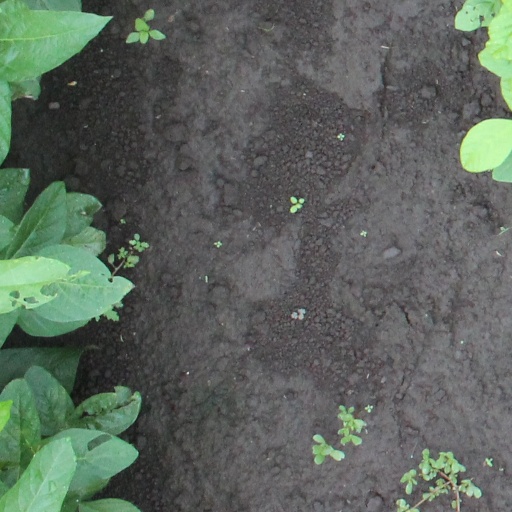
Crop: soybean